Tennis Australia

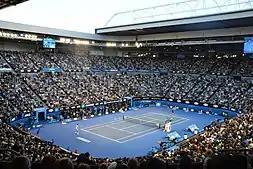
Australian Open 2015

Tennis Australia Limited is the governing body for tennis in Australia. It is owned by Australian states and territories. The association organizes national and international tennis tournaments including the Australian Open, Australian Open Series, Davis Cup, Billie Jean King Cup, ATP Cup, and Australian Pro Tour. In addition, the association takes the responsibility to facilitate tennis at all levels from grassroots to elite development. Tennis Australia's state-based member associates carry out the promotion, management, and development of tennis within Australia. Other than that, it administers amateur tournaments and youth development programs.